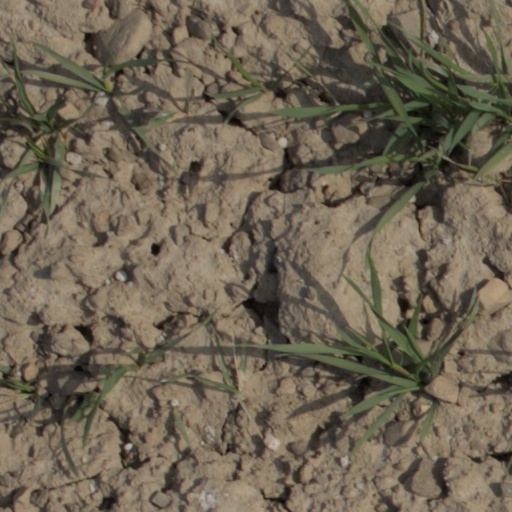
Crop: wheat